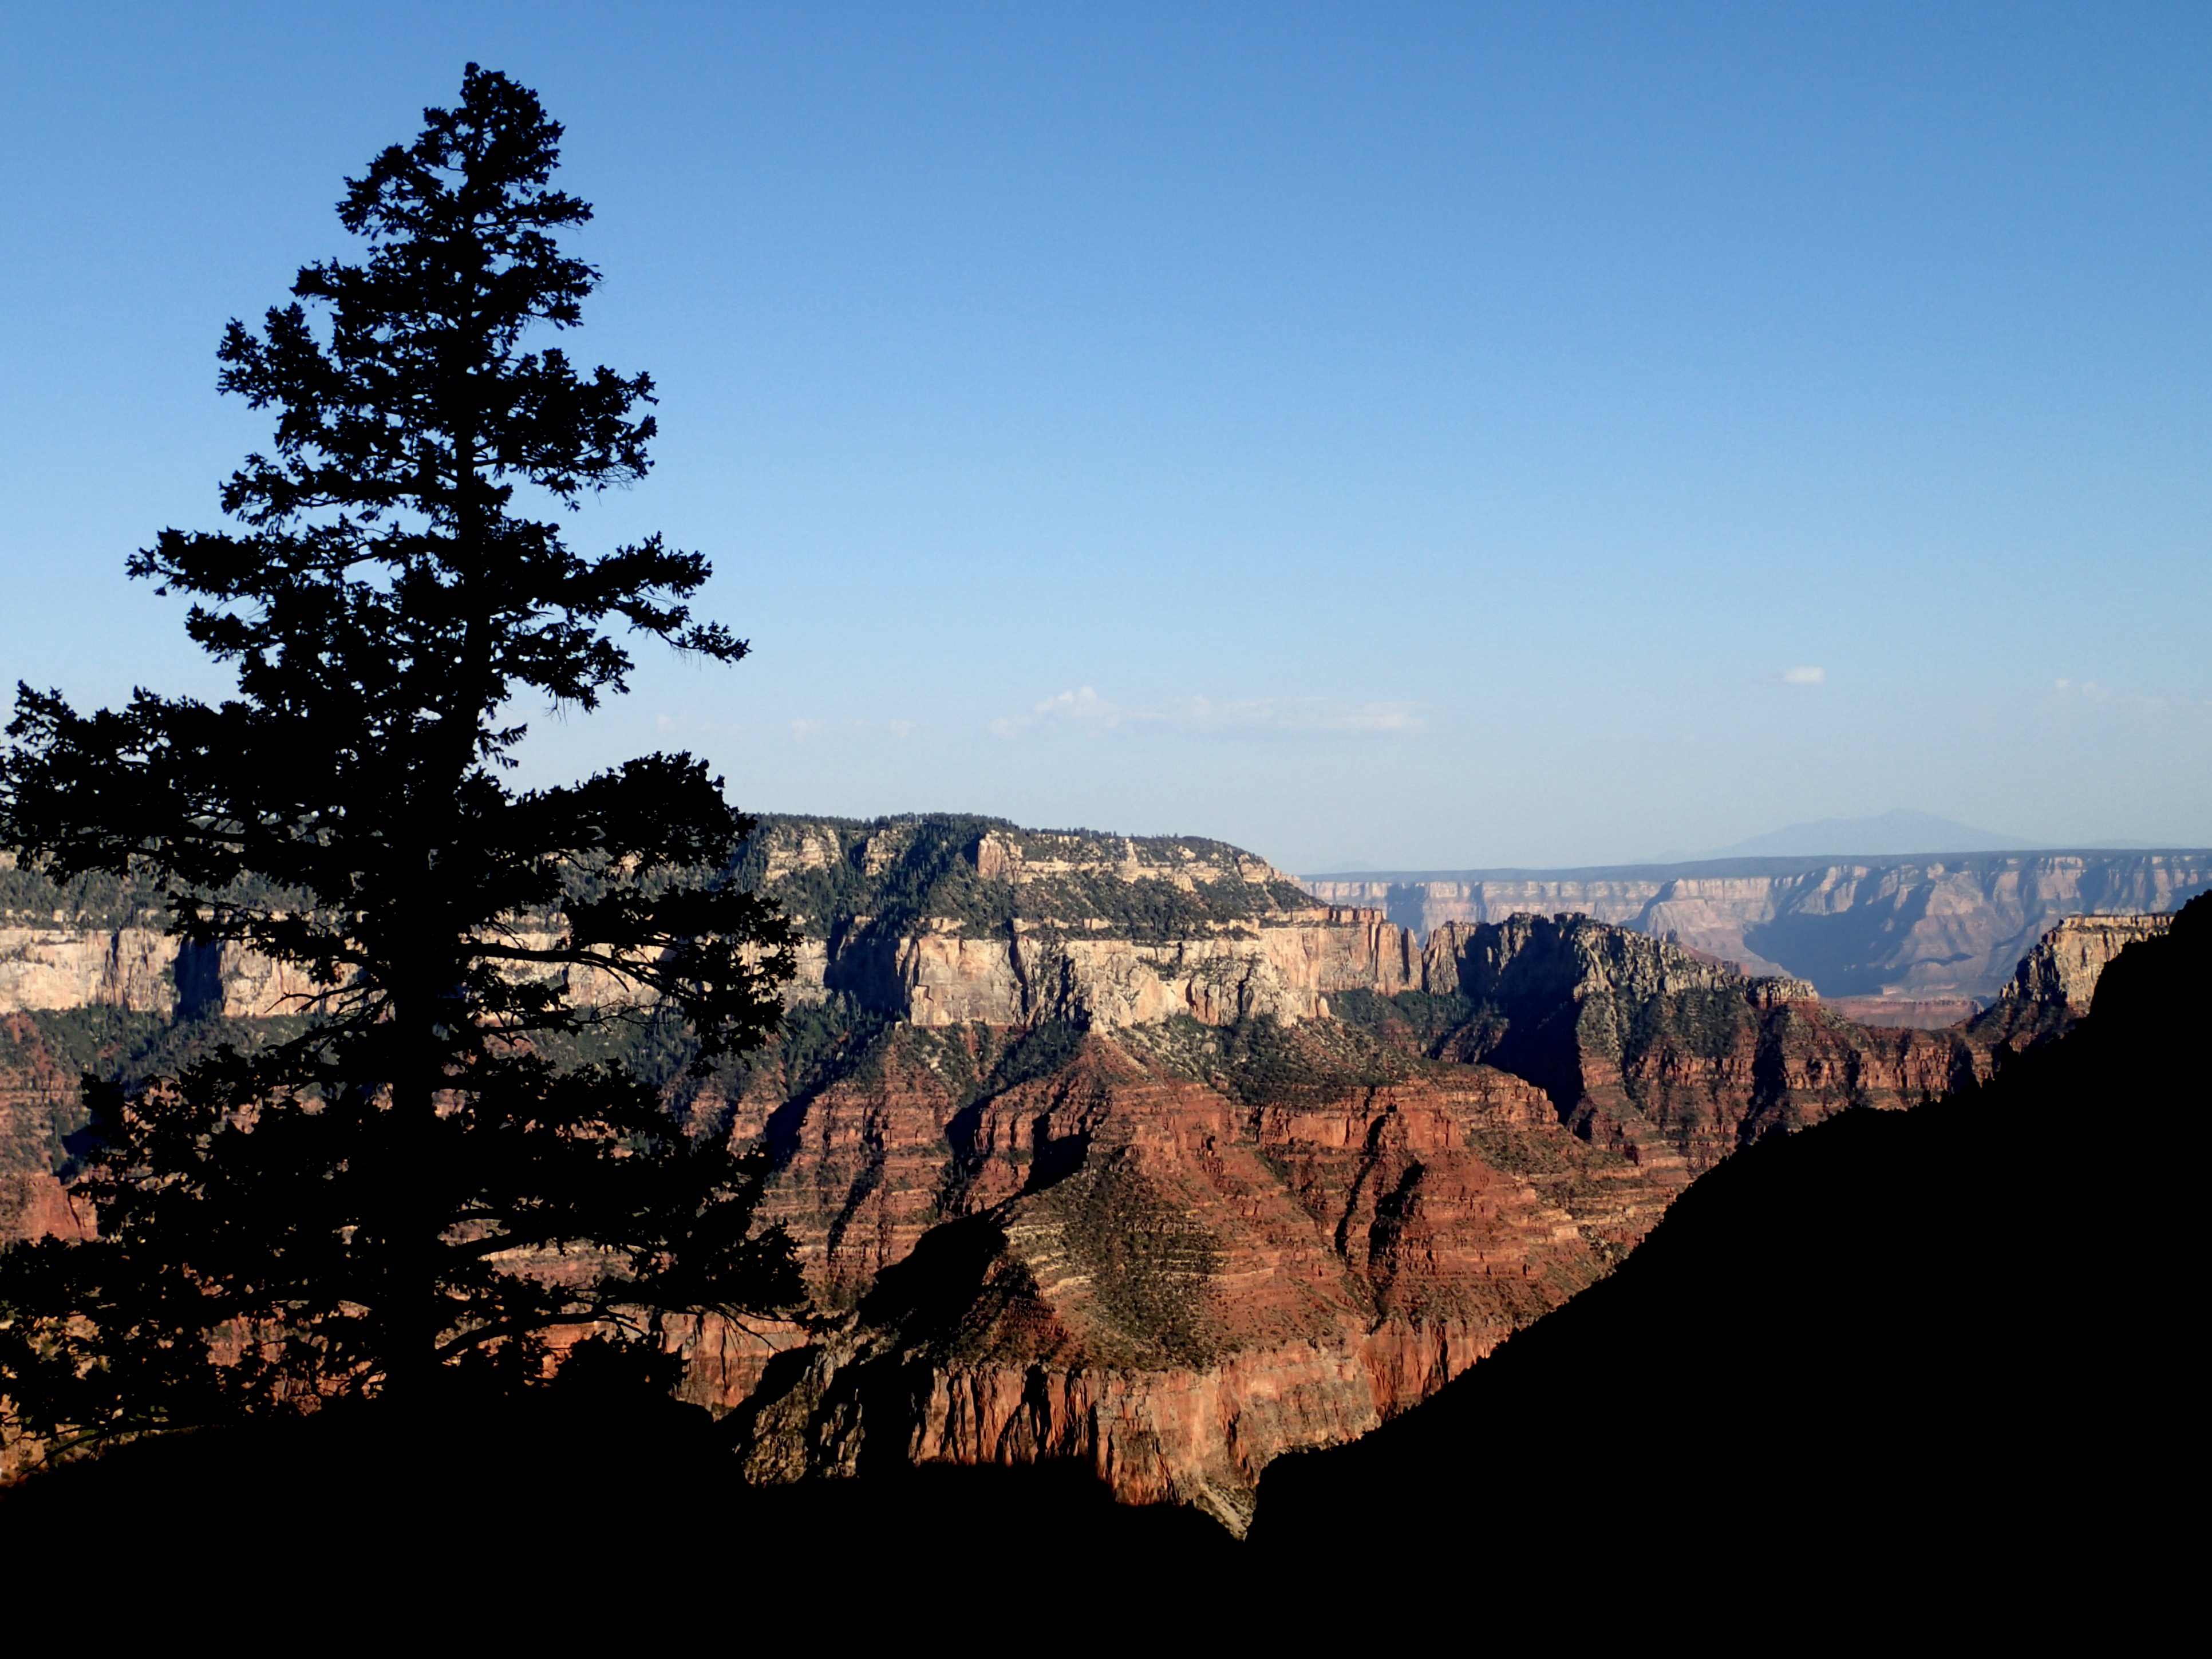
landscape, tree, wilderness, mountain, formation, canyon, national park, grandcanyon, landform, geographical feature